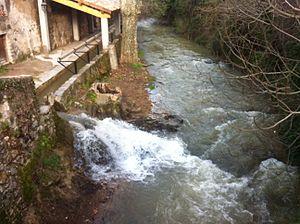
lavoir
Saint-Zacharie est une commune française du Var en région Provence-Alpes-Côte d'Azur, à la frontière avec les Bouches-du-Rhône. Elle est traversée par la route départementale 560 et par l'Huveaune.